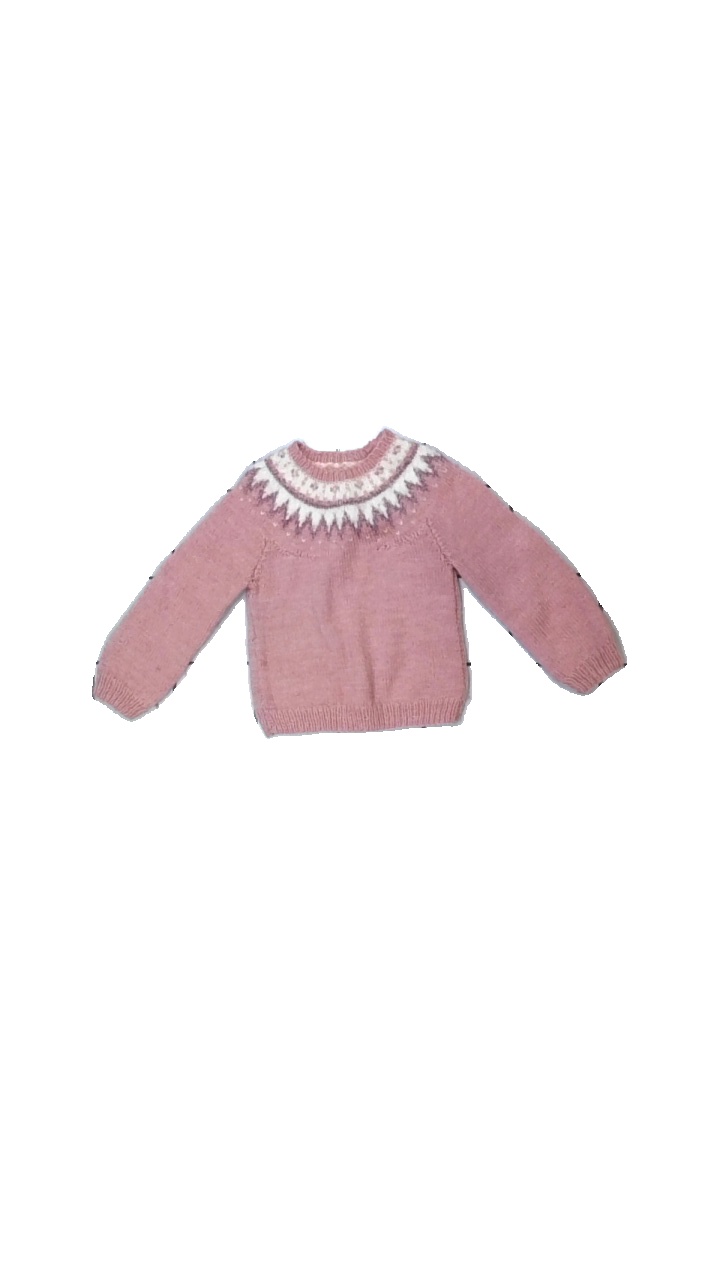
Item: Sweater (Children)
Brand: Missing
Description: rosa stickad tröja med geometriskt mönster upptill, nopprig
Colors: Pink, White, Purple
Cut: Regular
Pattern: Other
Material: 67% acrylic 33% wool
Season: All
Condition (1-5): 3
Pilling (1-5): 3
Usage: Reuse
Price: <50